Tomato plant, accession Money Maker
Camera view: vertical (180 deg); turntable rotation: 90 degrees
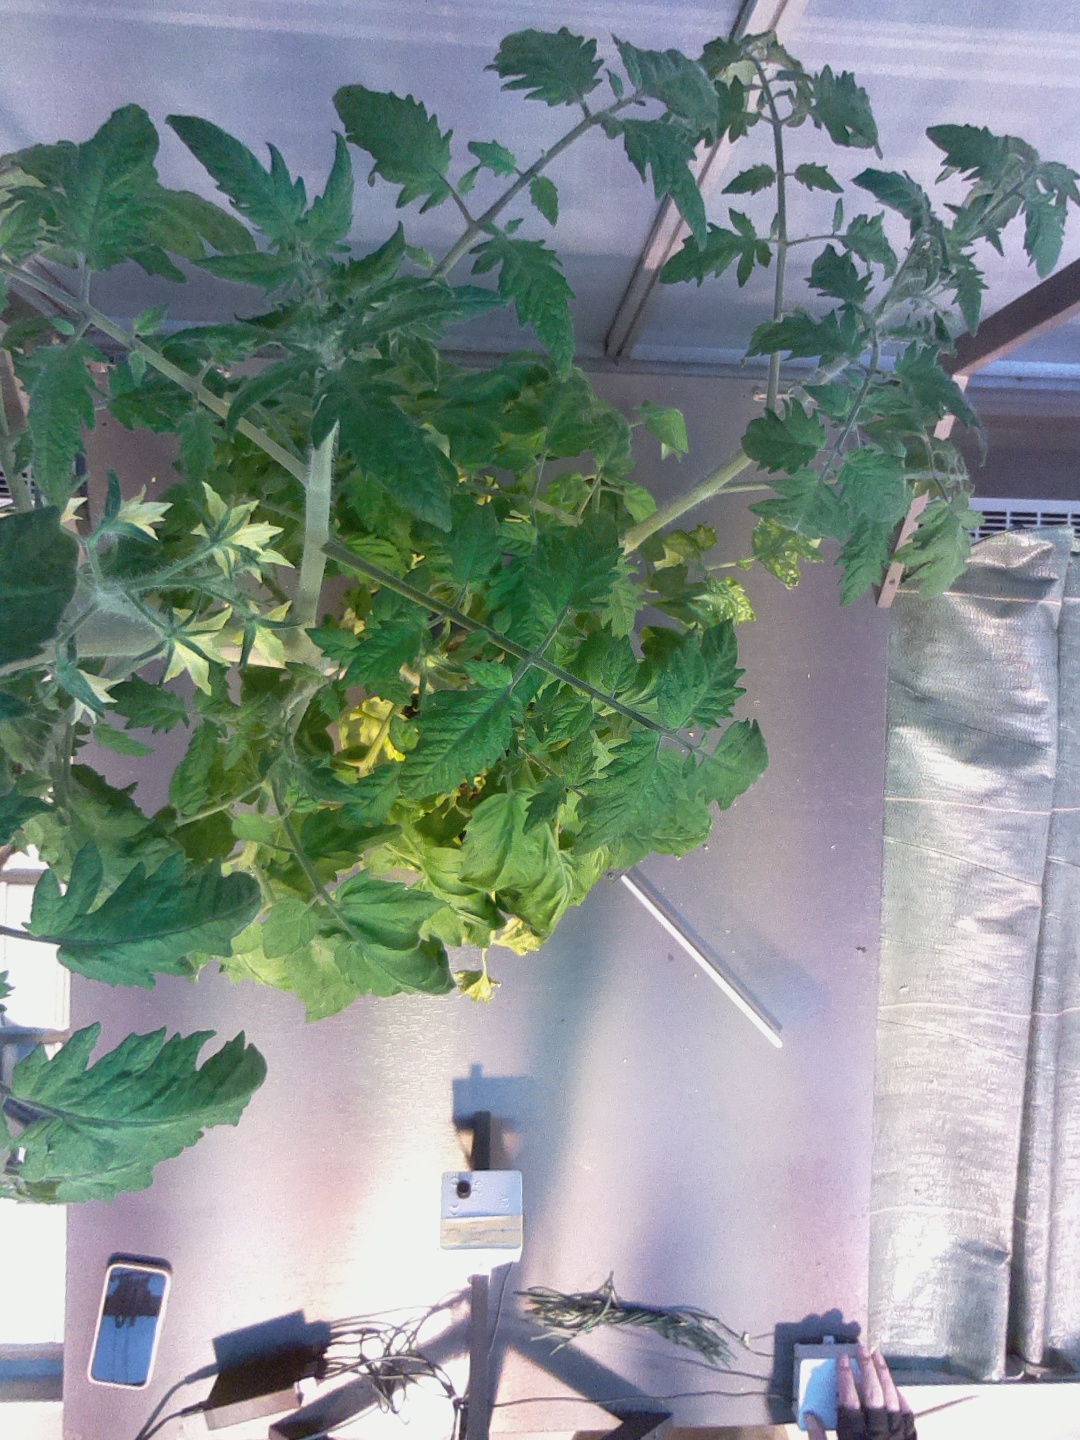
BBCH growth stage 67: Full flowering, 70%-80% of flowers open, more petals falling